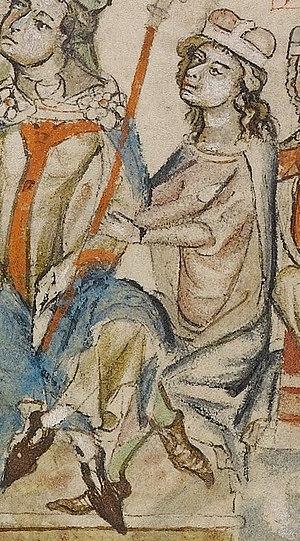
Othon VII d'Andechs, Othon Iᵉʳ de Méranie et Othon II de Bourgogne était un membre de la maison d'Andechs, duc de Méranie, puis margrave d'Istrie et de Carniole de 1228 jusqu'à sa mort. Il était également comte de Bourgogne par son mariage avec la comtesse Béatrice II de Bourgogne.
Cette page dresse une liste non exhaustive présentant les comtes d’Andechs et les ducs de Méranie au cours de l'histoire du Saint-Empire romain. Cette lignée de seigneurs avait régné avec des titres donnés et retirés par l'empereur romain germanique, sur une pluralité des acquisitions faites par mariage ou par guerre.
Liste des comtes palatins du comté de Bourgogne palatine de 982 à 1678.